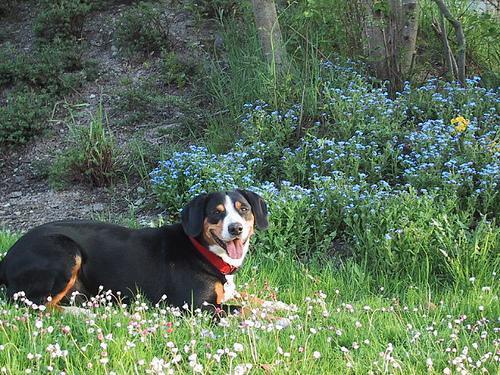
EntleBucher